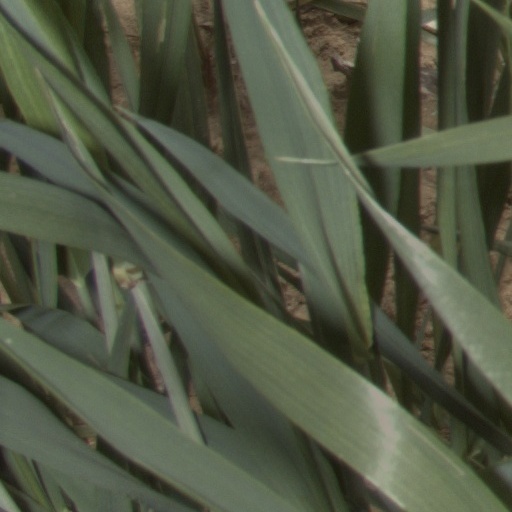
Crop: wheat